Ferrari 365 P Berlinetta Speciale

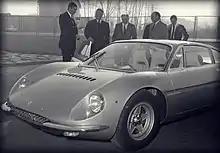
Berlinetta Speciale s/n 8815 of Gianni Agnelli. Standing from left: Mike Parkes, Gianni Agnelli, Giovanni Nasi, Renzo Carli and Sergio Pininfarina.

The second example, chassis 8815, was reportedly commissioned by the Chairman of Fiat Gianni Agnelli, upon seeing the first example presented at the Paris Motor Show. He took delivery of the car sometime in 1966.